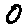
Label: 0